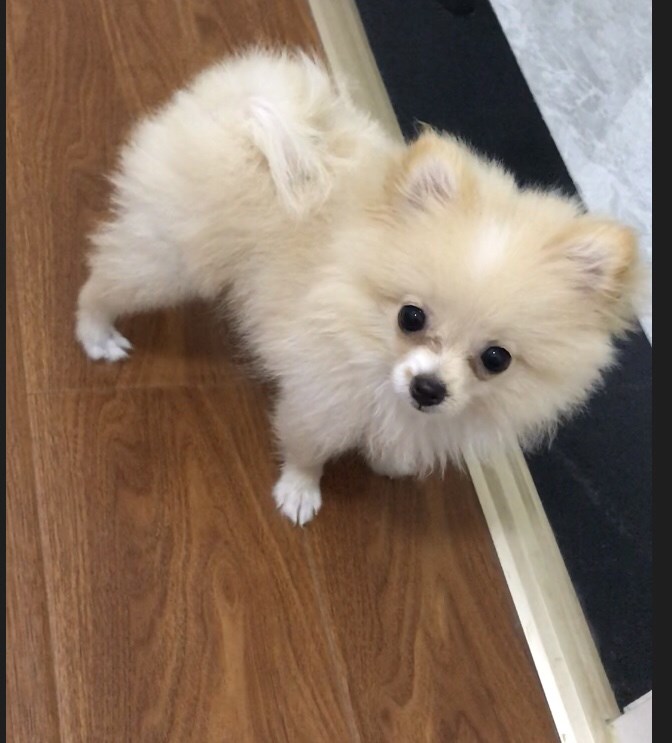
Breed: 1936-n000005-Pomeranian